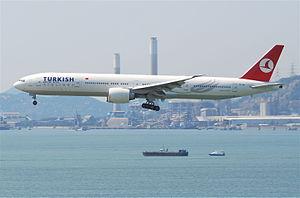
Turkish Airlines est la compagnie aérienne nationale turque, ainsi que la principale dans le pays. La compagnie fait partie de Star Alliance. Elle a pour activité principale le transport de passagers, de fret ainsi que la maintenance et l'entretien des avions.